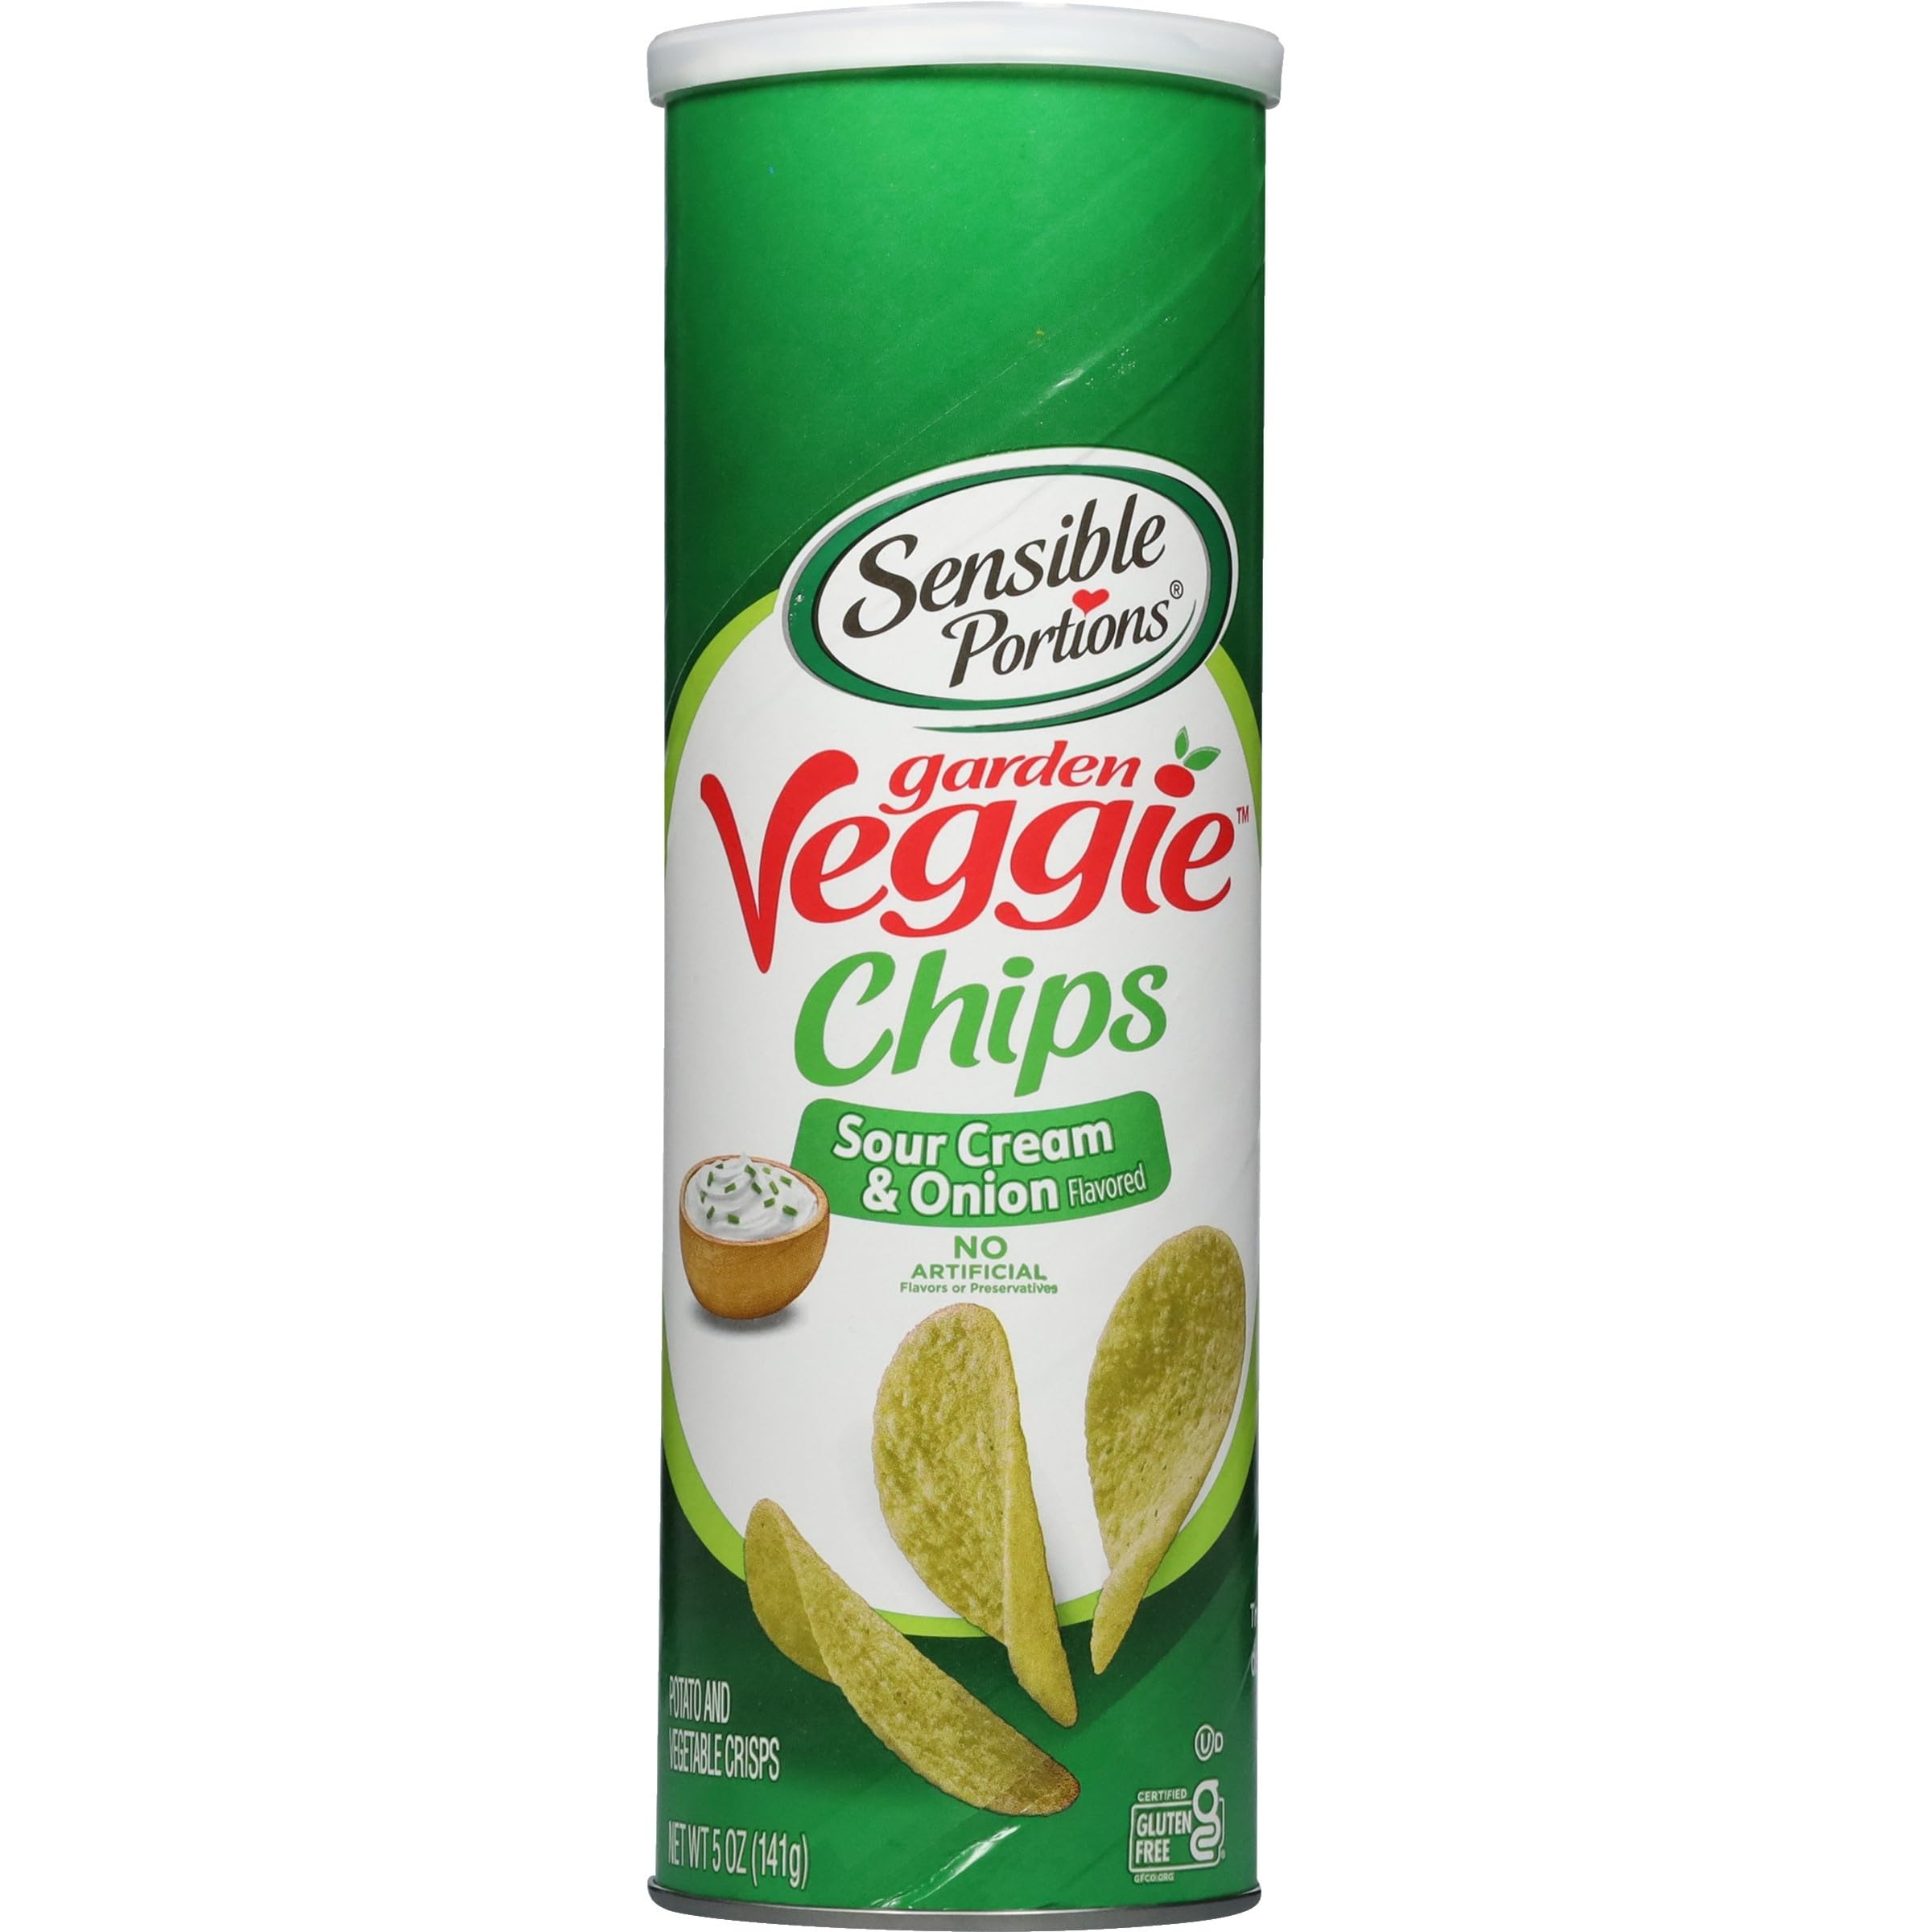
Item Name: Sensible Portions Stacked Garden Veggie Chips, Sour Cream & Onion, 5 oz (Pack of 12)
Bullet Point 1: Made with potatoes, spinach, broccoli & peas.
Bullet Point 2: Non-GMO
Bullet Point 3: Kosher
Bullet Point 4: Gluten Free
Bullet Point 5: Made with real Veggies!
Value: 60.0
Unit: Ounce

Price: 3.65